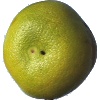
Label: pomelo_sweetie